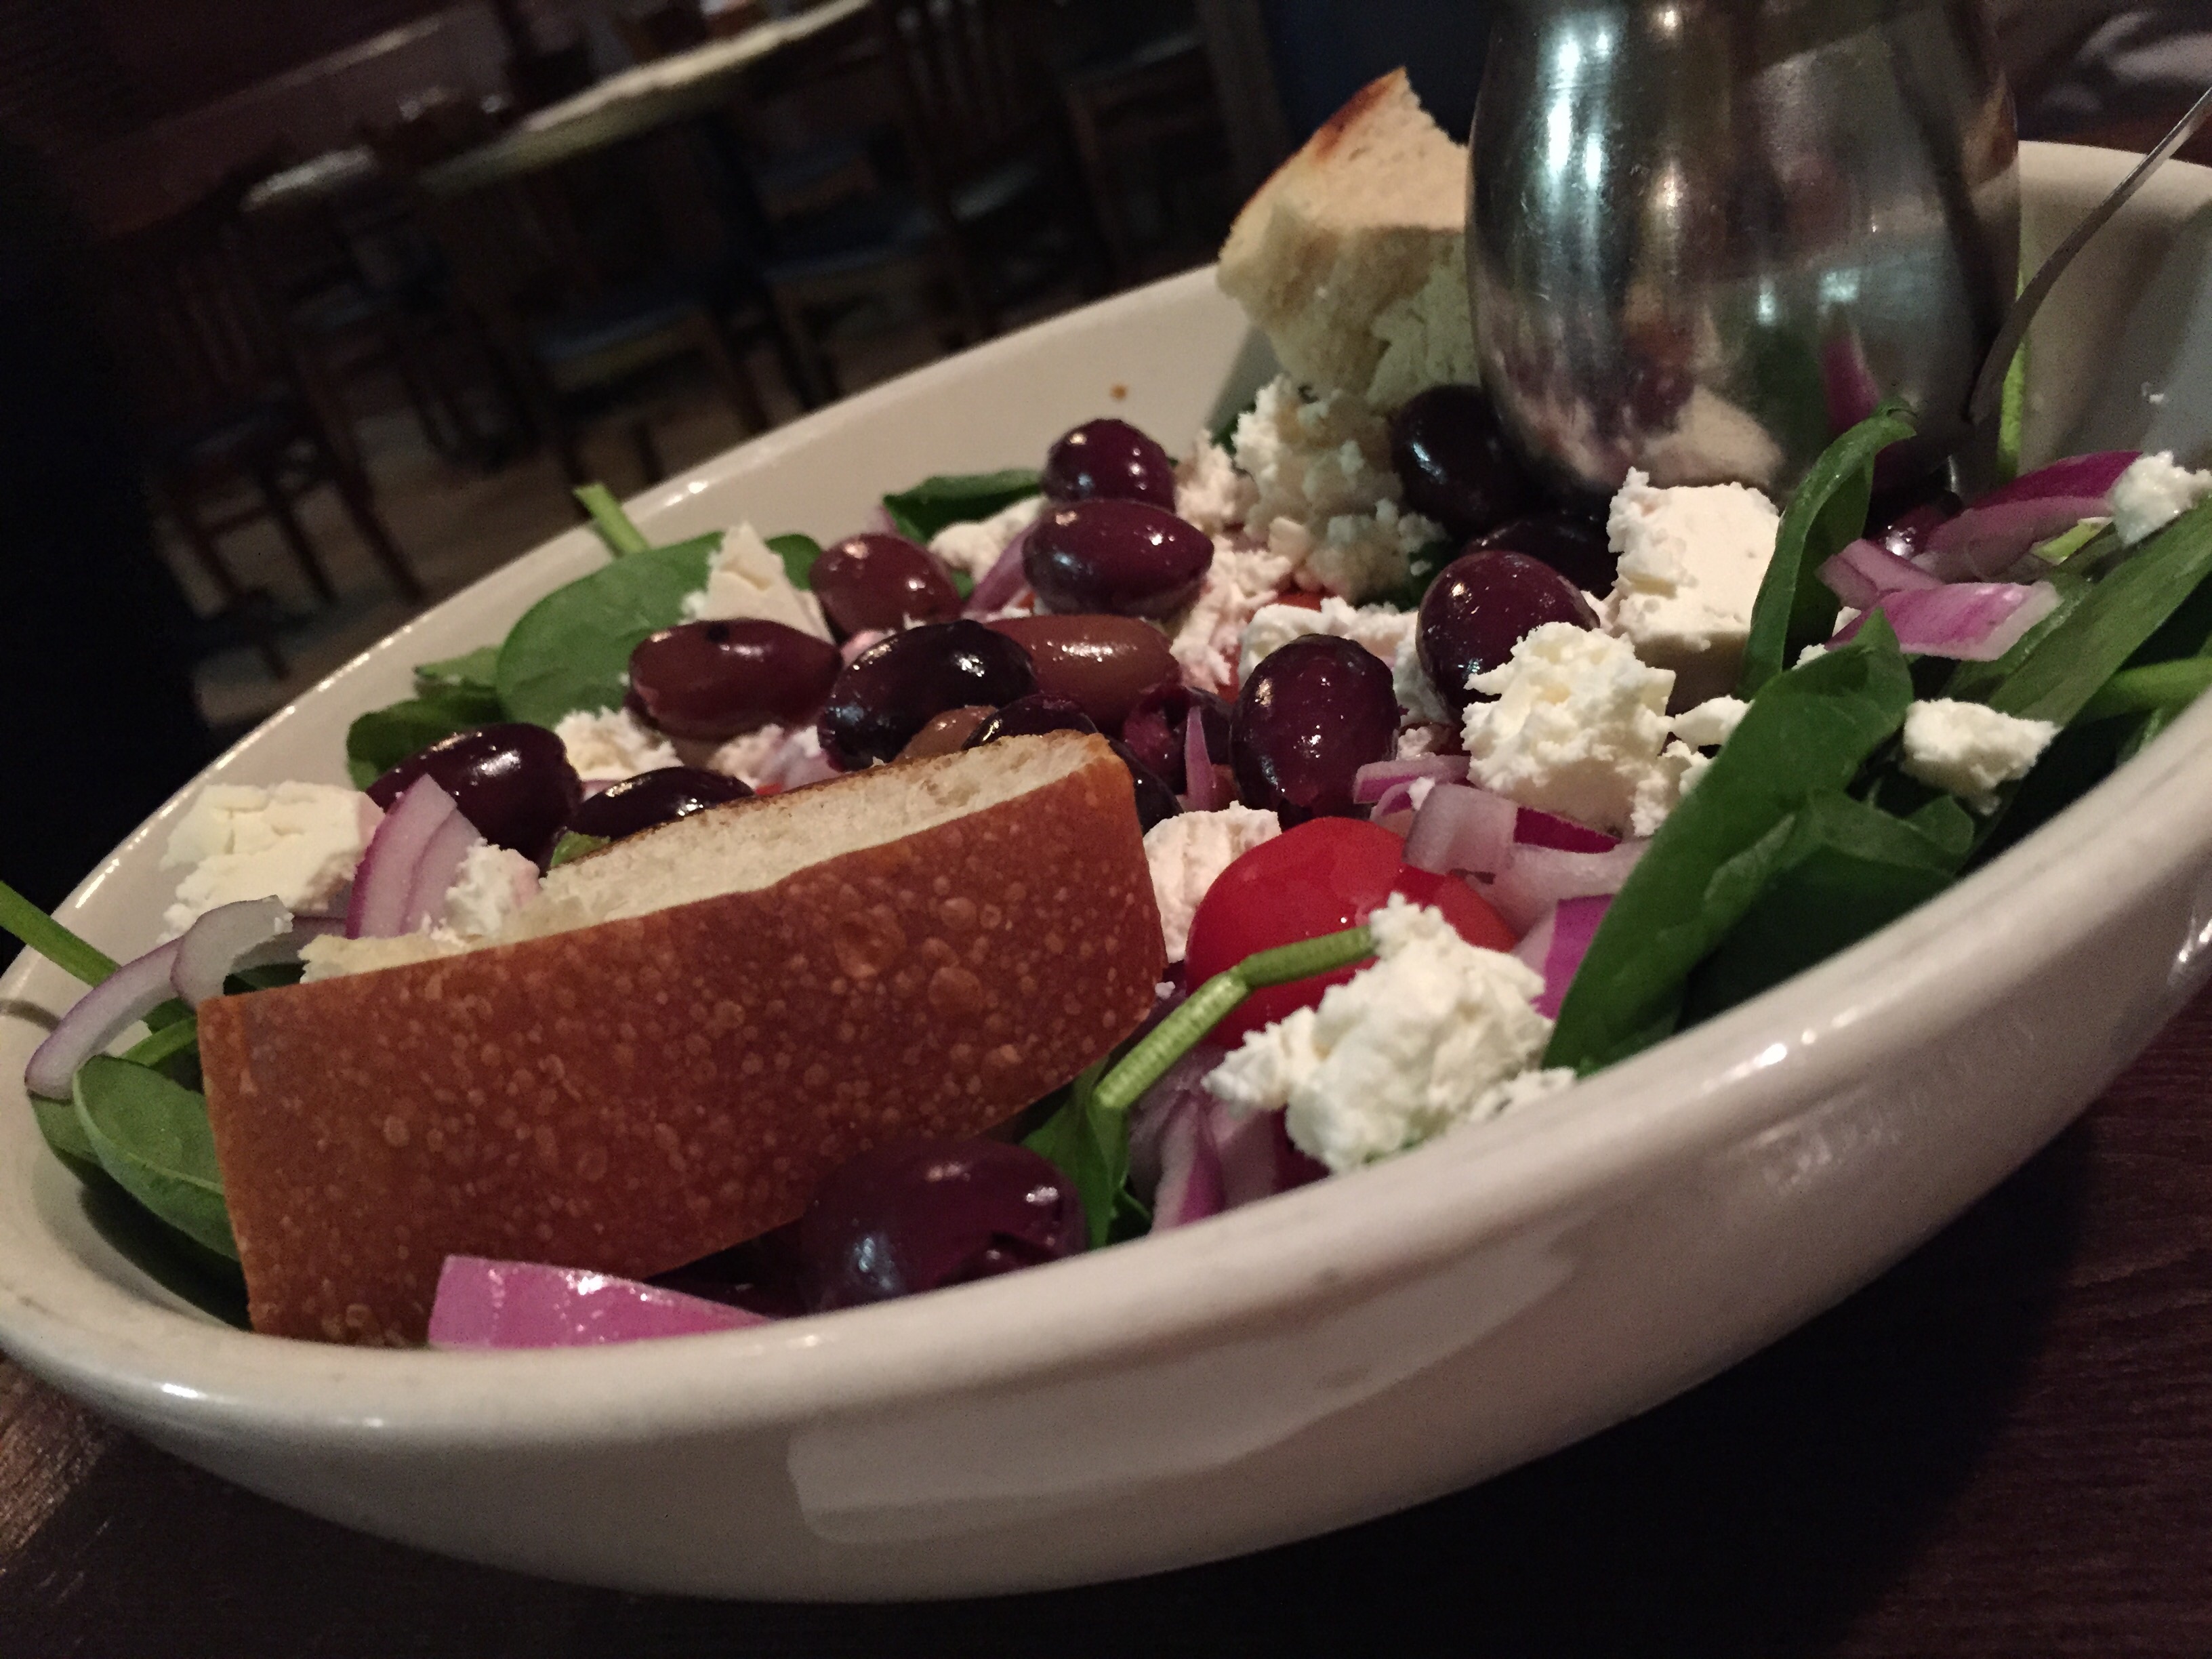
restaurant, dish, meal, food, salad, green, greek, mediterranean, pepper, produce, vegetable, menu, fresh, healthy, lunch, cuisine, delicious, dairy product, onion, lettuce, cheese, tomato, dinner, oil, diet, olive, brunch, appetizer, sense, feta